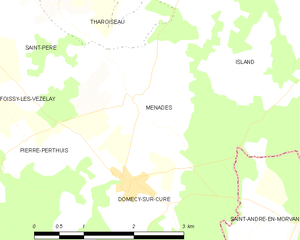
Carte des communes françaises Menades